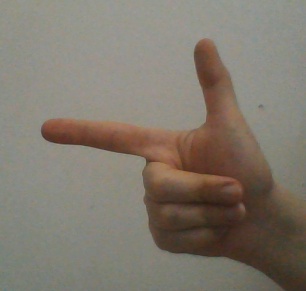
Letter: yaa